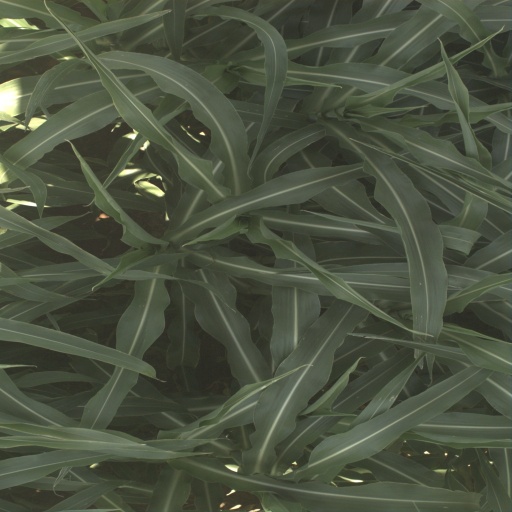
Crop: sorghum